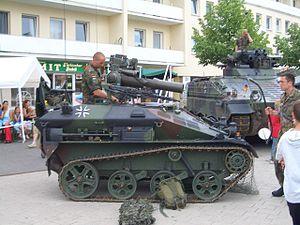
Le Wiesel est un véhicule blindé de combat léger aérotransportable, plus précisément véhicule blindé porte-armement. Le concept rappelle celui de la chenillette dans la taille et la forme.